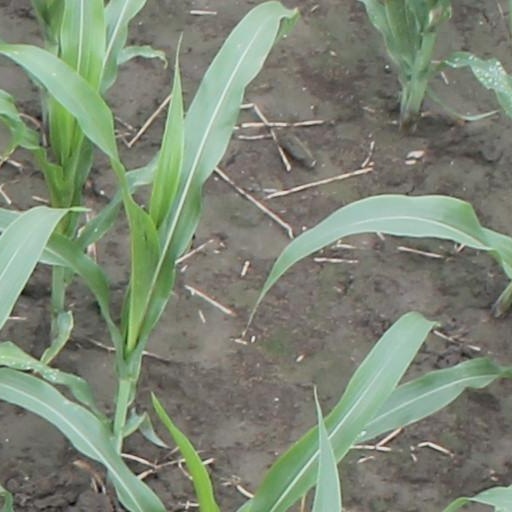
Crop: maize; corn